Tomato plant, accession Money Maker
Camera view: bottom (45 deg); turntable rotation: 300 degrees
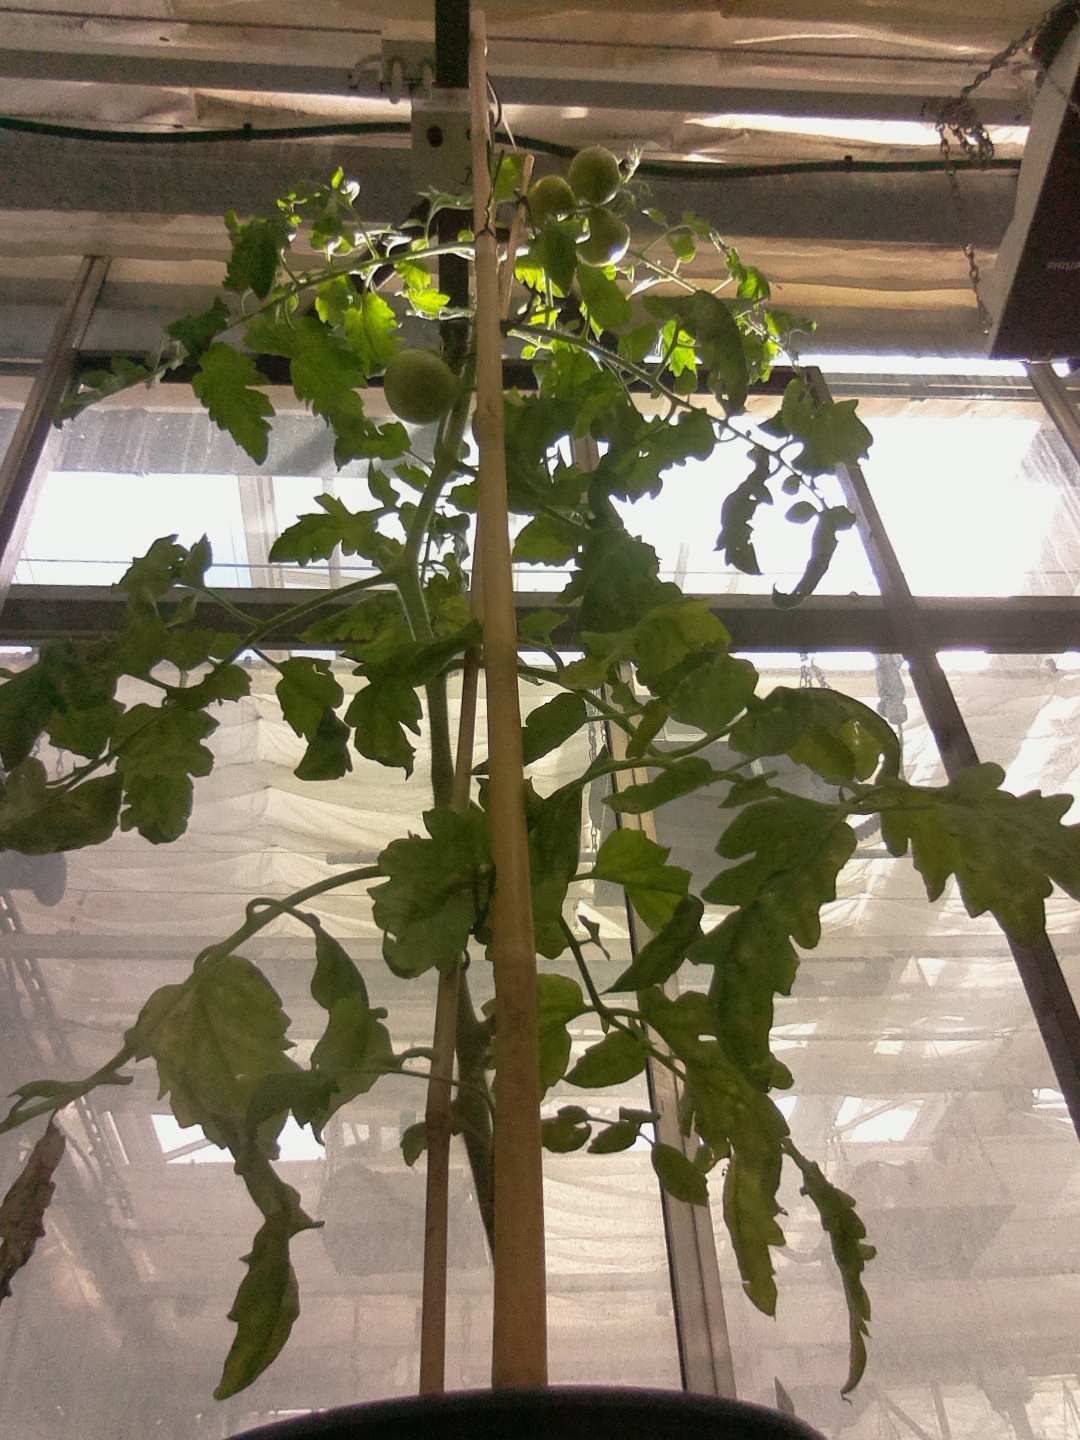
BBCH growth stage 74: 40%-50% of final fruit size